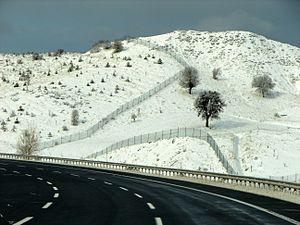
Une route européenne est une route du réseau routier européen dont la numérotation est sous la responsabilité de la Commission économique pour l'Europe des Nations unies, en vertu d'un accord européen sur les artères internationales principales du trafic, fait à Genève le 15 novembre 1975.